M9 half-track

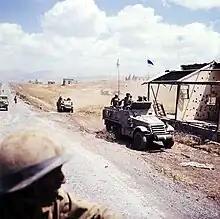
Israeli halftracks in the Golan Heights during the Six-Days War in 1967.

The M9 started production in August 1942, at IH. The M9 and M9A1 were manufactured en masse and 2,026 were produced in total. According to American military historian and defense specialist Steven Zaloga, 2,026 M9s and 1,407 M9A1s were produced in 1943.